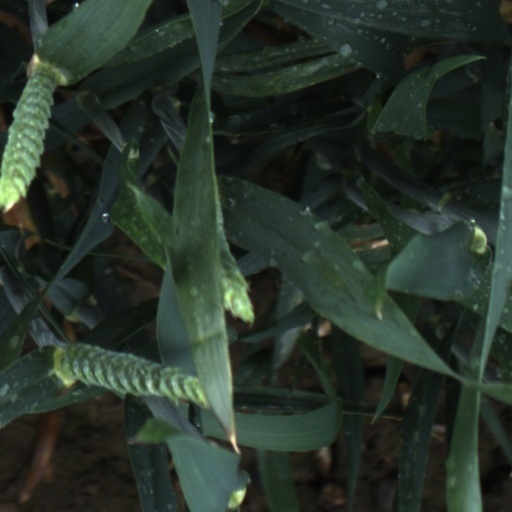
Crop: wheat